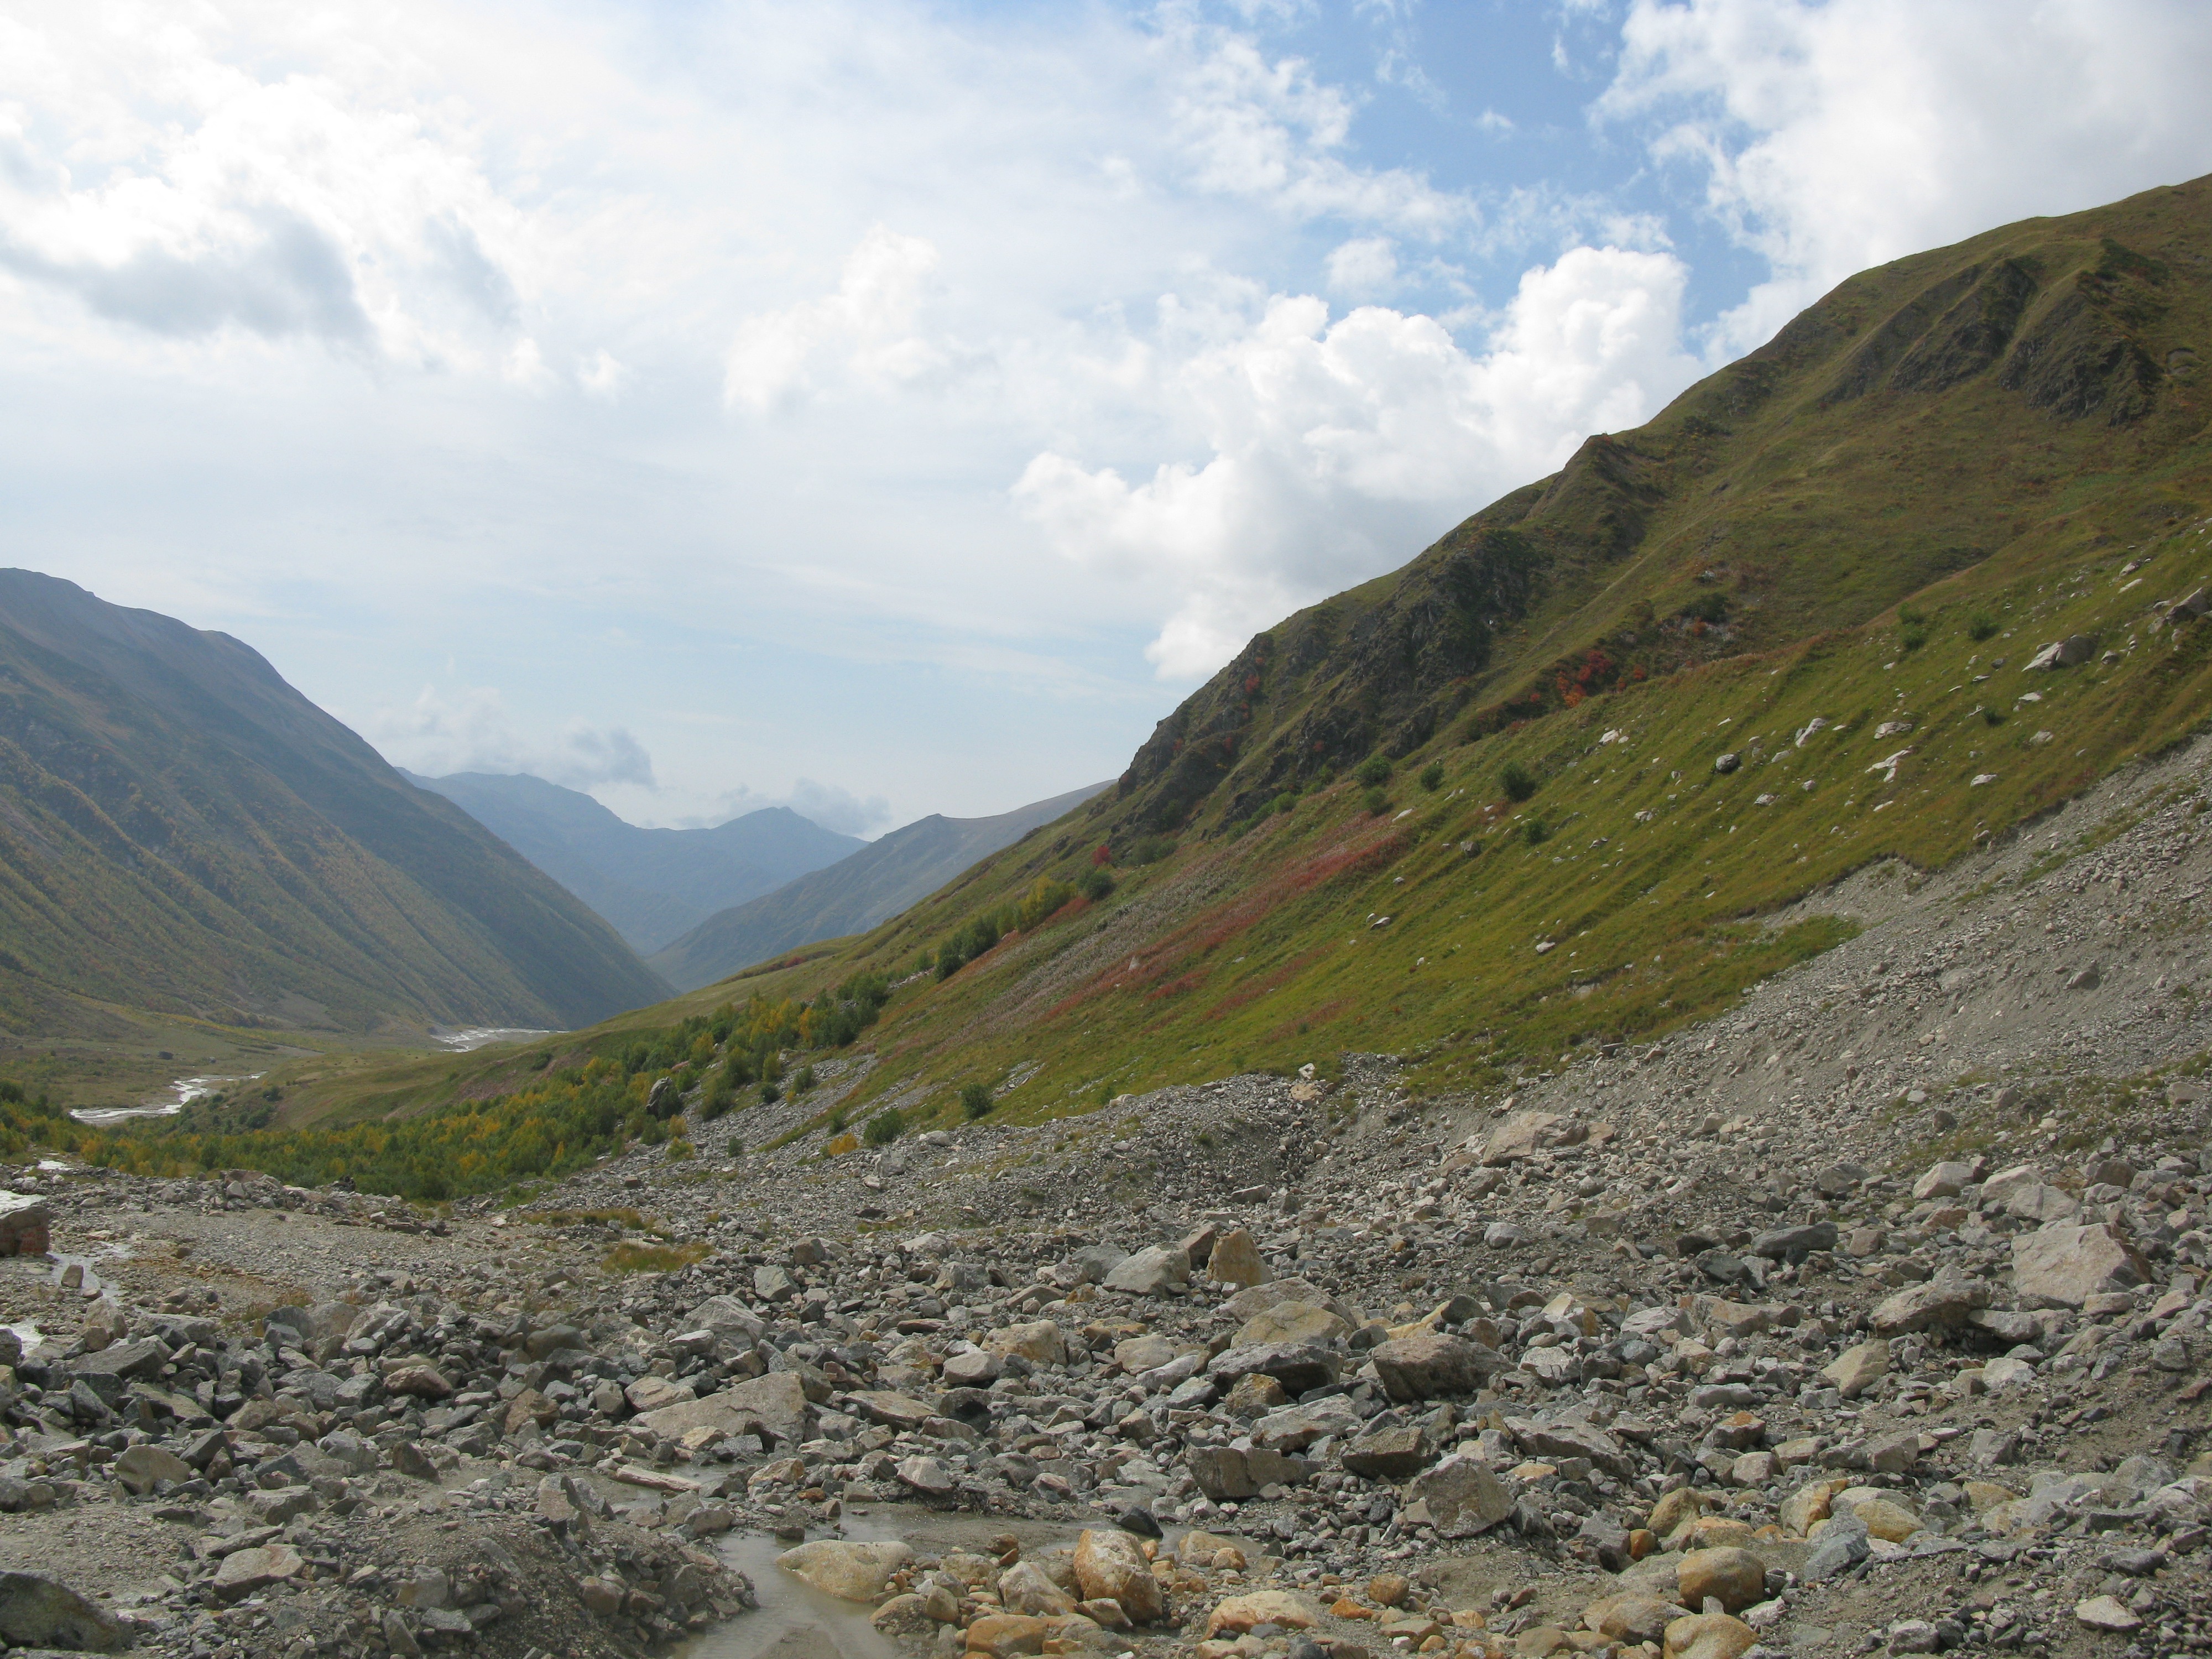
landscape, nature, wilderness, walking, mountain, hiking, trail, hill, lake, adventure, river, valley, mountain range, highland, ridge, mouth, geology, mountains, alps, backpacking, plateau, georgia, fell, loch, moraine, landform, mountain pass, geographical feature, mountainous landforms